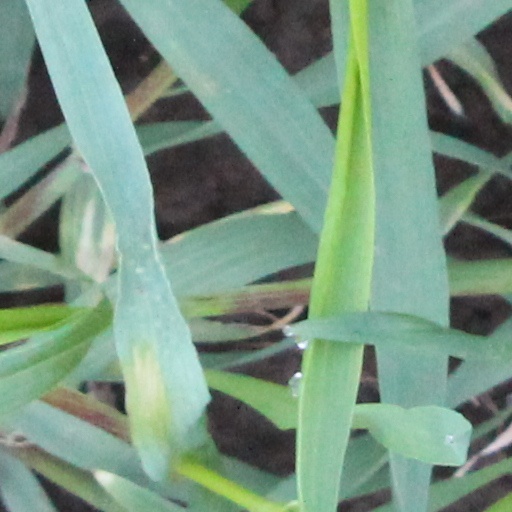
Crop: wheat